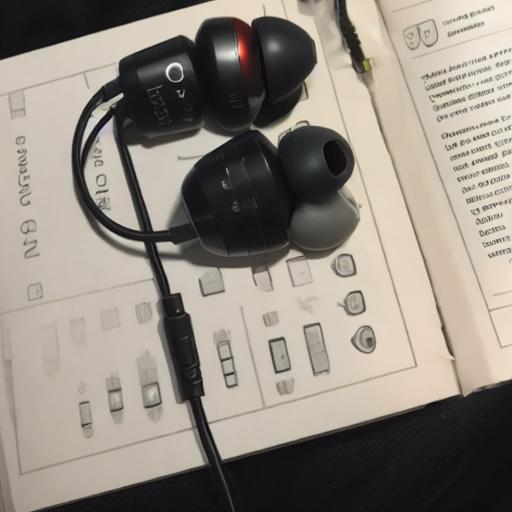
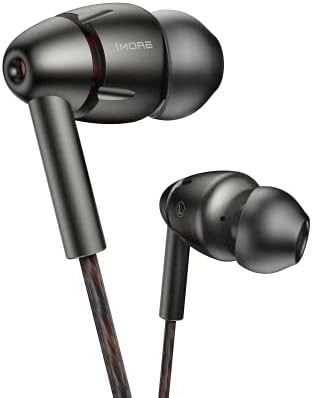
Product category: headphones
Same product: no